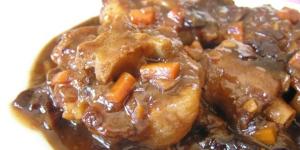
pintxo de tierno rabo de ternera con morcilla